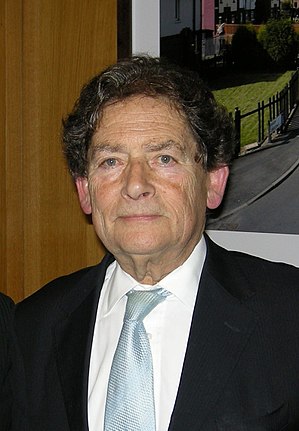
Chancellor of the Exchequer / Storbritanniens finansministre, fra 1902 og frem
Nigel Lawson
Chancellor of the Exchequer er den titel, som bæres af en den britiske minister i kabinettet med ansvar for regeringens økonomiske og finansielle politik og styring. Normalt kaldes han kansleren. Kansleren er den øverst ansvarlige minister i det ministerielle departement Her Majesty’s Treasury, der svarer til det danske finansministerium. Posten er et af de fire højeste statsembeder og er i nyere tid det næsthøjeste embede i Storbritannien, kun overgået af premierministeren og justitsministeren: lord kansleren.